Christopher Evans (outlaw)

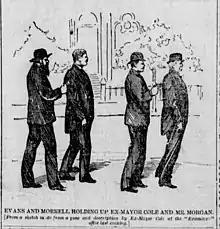
Chris Evans and Ed Morrell escape from the Fresno County jail. "San Francisco Examiner", December 30, 1893

That night, Molly and Eva were sitting together in one of the bedrooms when they heard someone from the front porch whisper “Molly”. It was Chris, and John and him both crept through the front door. They told Molly and Eva that they were innocent of any train robbery and had been framed. Chris argued that, if John would have surrendered to the officers, it would have been a death sentence. The Southern Pacific owned the courts and he argued that they were ready to convict any man who resembled the description of the robbers, one tall man and the other short. It was well known how John felt towards the railroad, and Chris was sure that John would not have lived long in prison with only one lung and heart problems. Chris then related their plan to rescue George that night as he was being transferred to the Fresno jail. The two left while Molly and Eva waited on the porch for their return.